Georgi Plekhanov

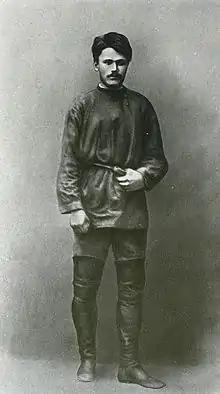
Plekhanov in the 1870s

Plekhanov arrived in St. Petersburg in 1873, just as a revolutionary populist movement, later known as Narodism, was burgeoning. This movement, inspired by the ideas of Alexander Herzen and Chernyshevsky, saw the collectivistic peasant commune as the nucleus of a future socialist Russia. The populists, or Narodniks, were divided between two main factions: one, following Mikhail Bakunin, believed that the peasants were natural revolutionaries who could be immediately called to rebellion; the other, following Pyotr Lavrov, argued for a period of propaganda to prepare the peasantry for revolution.